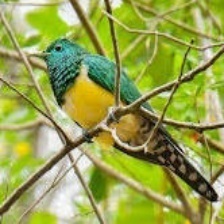
Species: AFRICAN EMERALD CUCKOO
Scientific name: CHRYSOCOCCYX CUPREUS